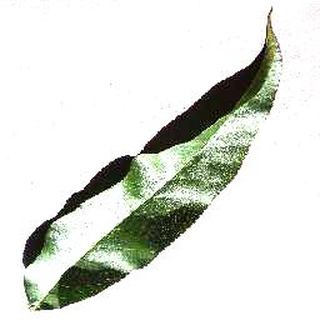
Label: healthy_peach